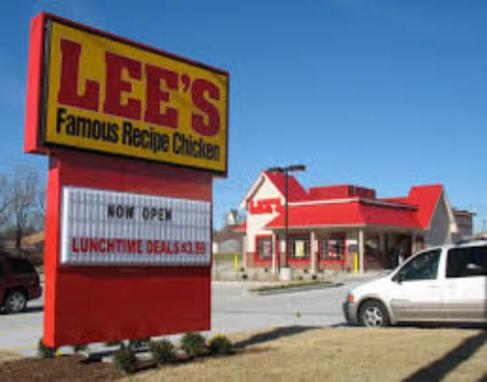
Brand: lee's famous recipe chicken
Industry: Food